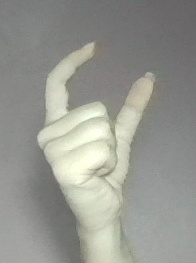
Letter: nun